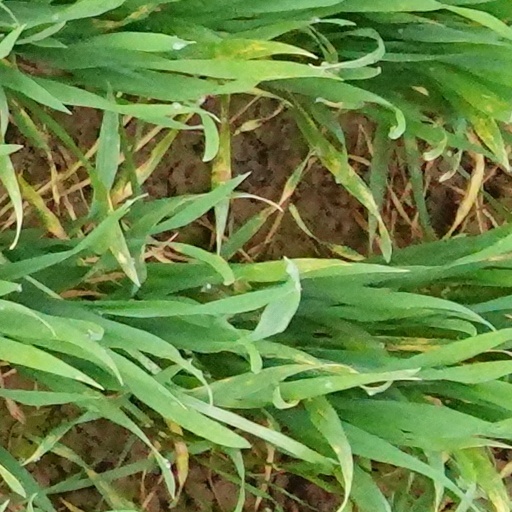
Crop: wheat